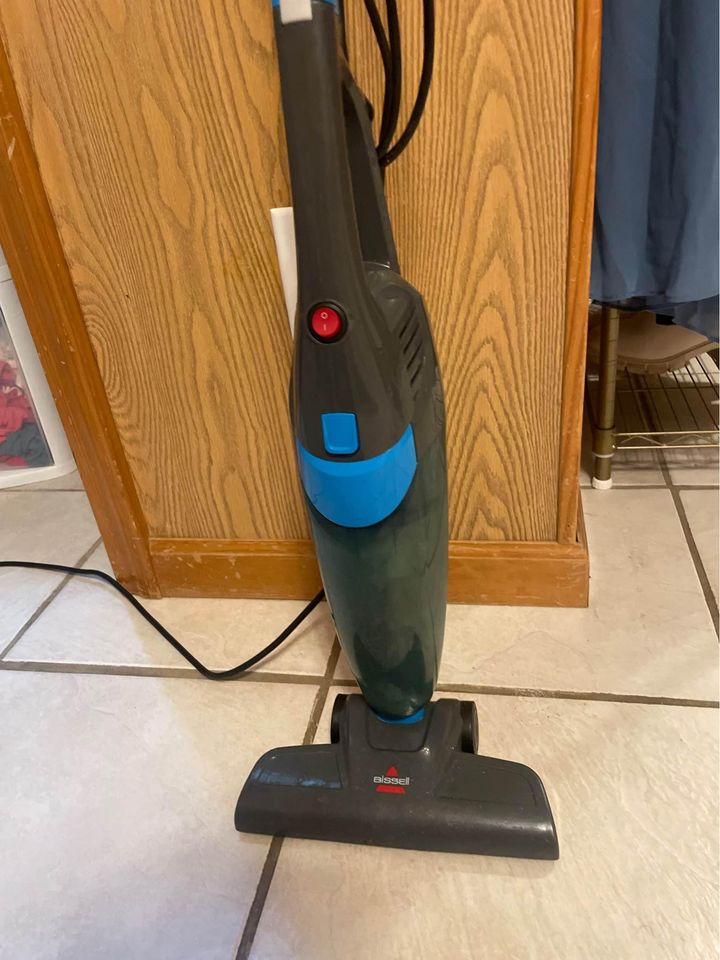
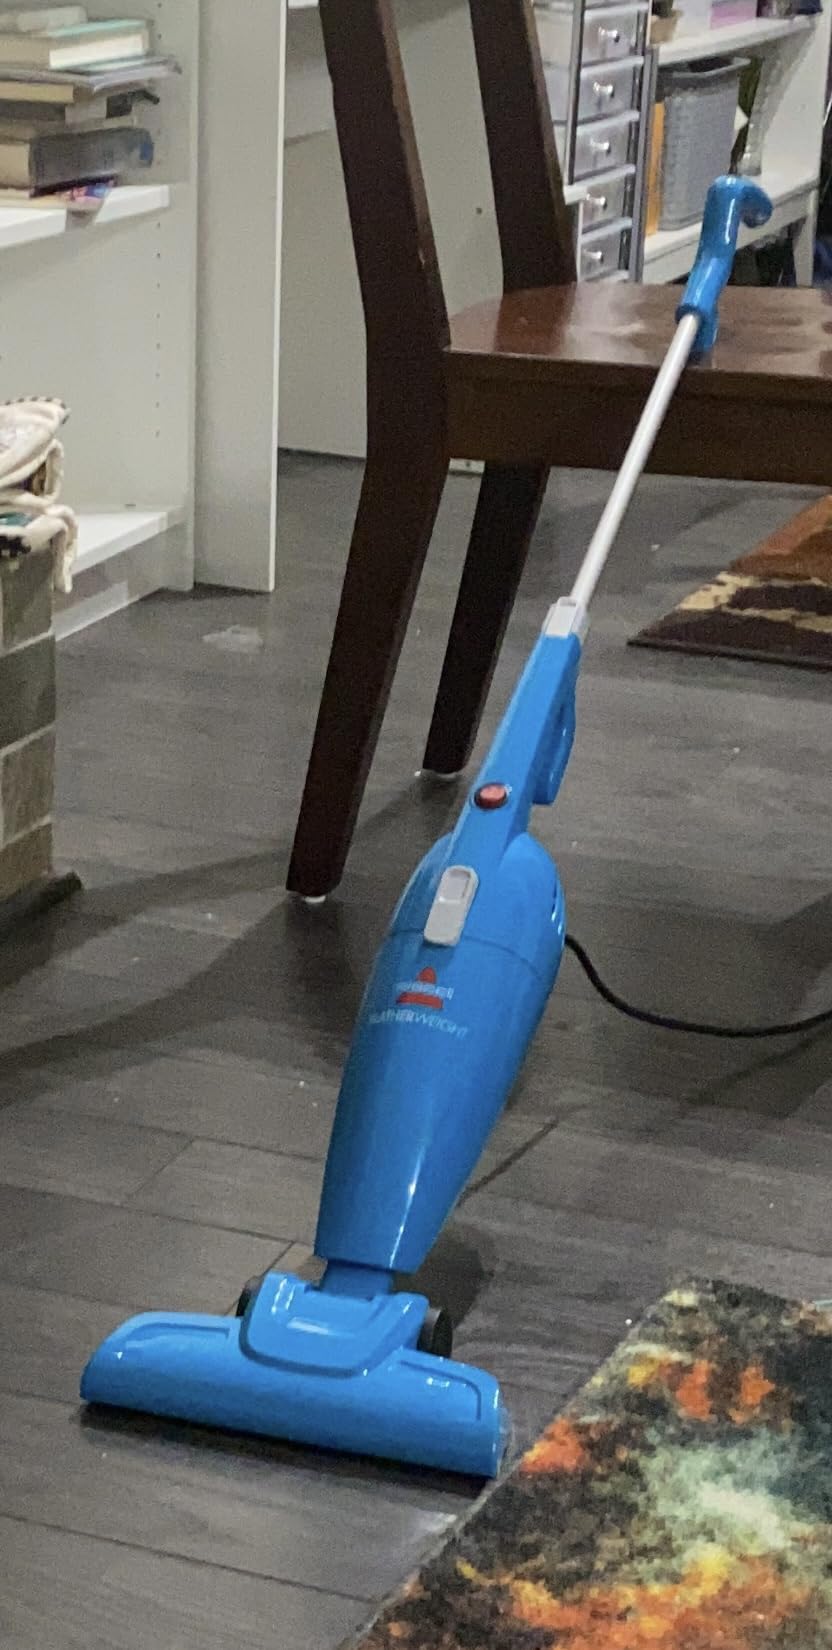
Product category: items_vacuum
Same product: no